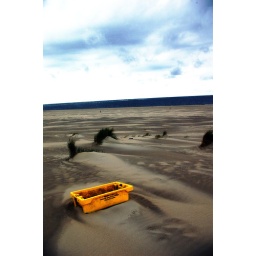
box in the sand